Rupert's Land Act 1868

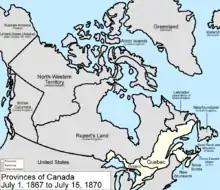
Canada, prior to receiving Rupert's Land and North-Western Territory

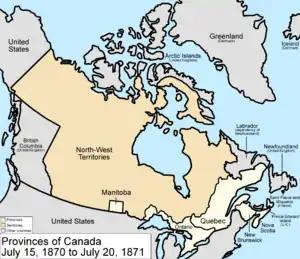

The Rupert's Land Act 1868 (31 & 32 Vict. c. 105) was an Act of the Parliament of the United Kingdom of Great Britain and Ireland (as it then was), authorizing the transfer of Rupert's Land from the control of the Hudson's Bay Company to the Dominion of Canada. Often confused with the Deed of Surrender, the act is different as it only expressed that the United Kingdom and Canada permitted the transfer but did not settle on the details of exchange with HBC which were then outlined in the deed.